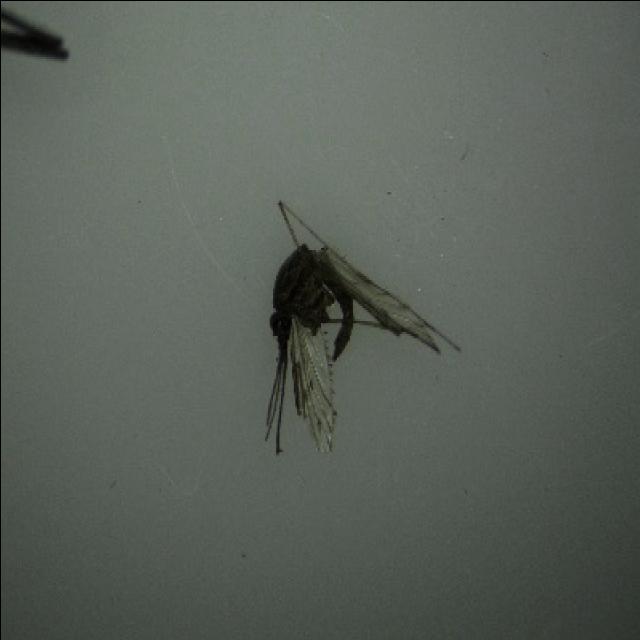
Species: anopheles_sinensis